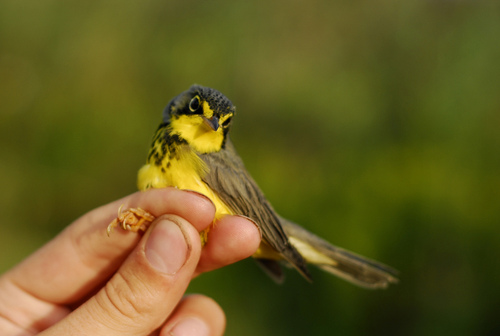
this bird has a yellow belly, breast, eye ring, side and throat while its crown and eyebrow are black.
this small bird has a bright orange belly and throat, orange eyebrows, and gray wings and tail.
bird has brown body feathers, yellow breast feathers, and black beak
this bird is yellow with brown on its wings and has a very short beak.
this is a tiny bird with a bright yellow belly and throat, a black bill with yellow patches just proximal to the bill.
this bird is very small and brightly colored, with a bright yellow superciliary, throat, belly and abdomen and dark tan wings.
the breast of the bird is mostly yellow, and the beak is short, black and pointed.
this bird has wings that are grey and has a yellow belly
this is a small yellow bird with brownish-gray wings and tail and a gray head.
this bird has wings that are black and yellow and has a black crown
Species: Canada Warbler